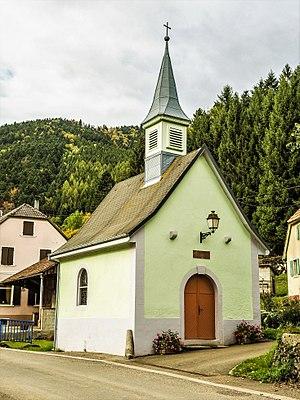
Chapelle Notre-Dame du Perpétuel Secours, à l'entrée du hameau de Ermensbach. Rimbach-près-Masevaux. Haut-Rhin.
Rimbach-près-Masevaux est une commune française du Massif des Vosges située dans le département du Haut-Rhin, en région Grand Est.